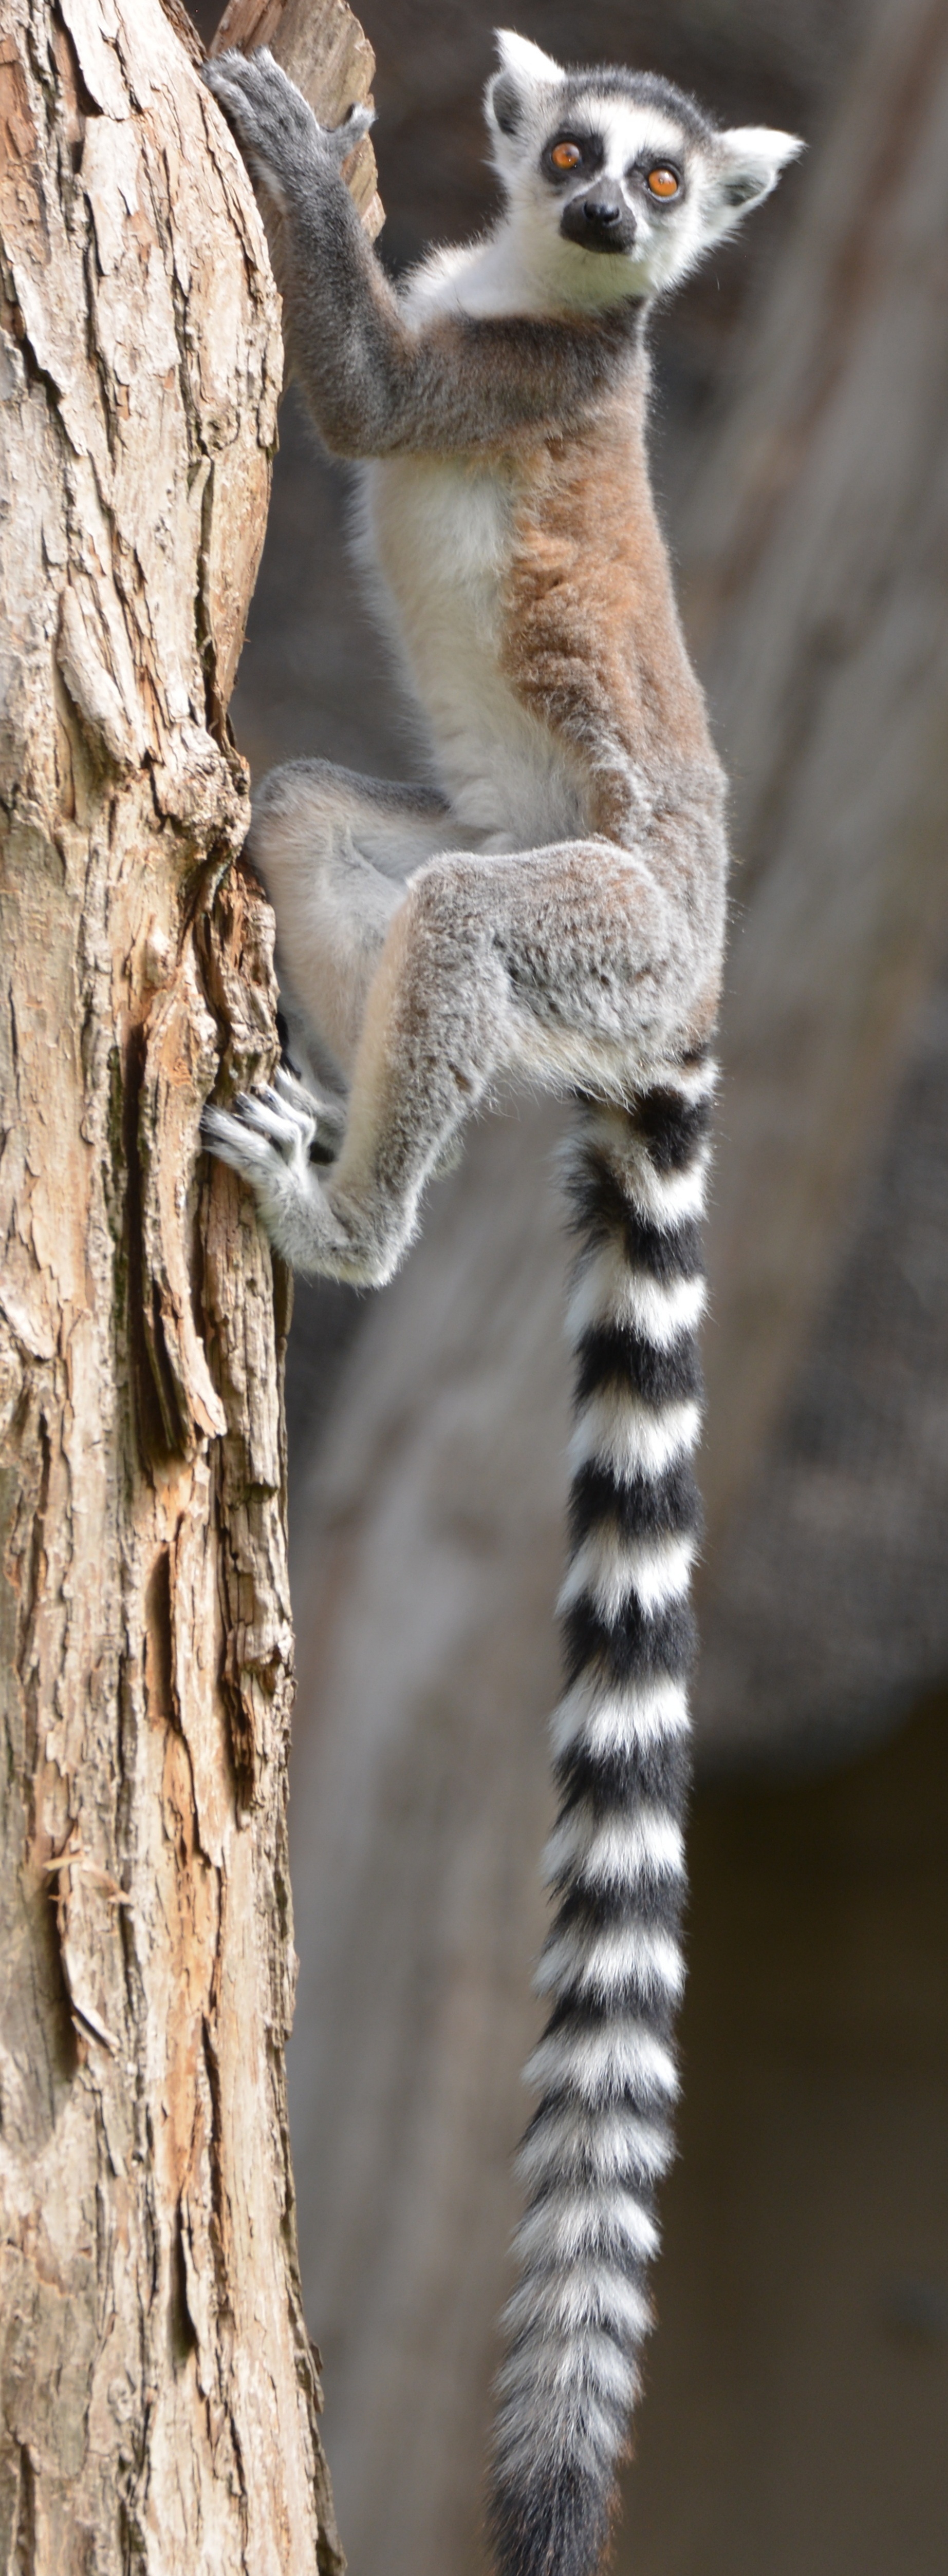
animal, wildlife, zoo, mammal, monkey, fauna, vertebrate, lemur, lemurs, maki, meerkat